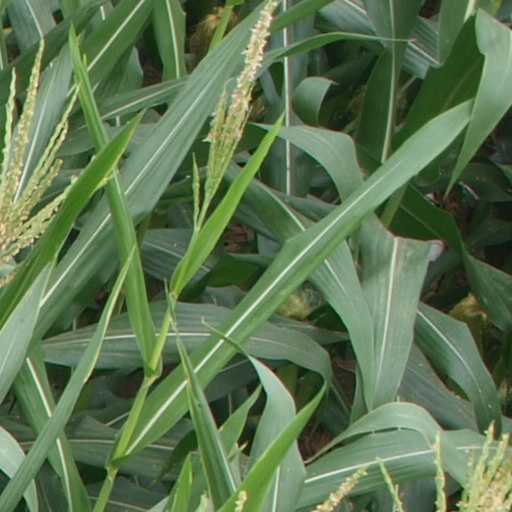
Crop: maize; corn